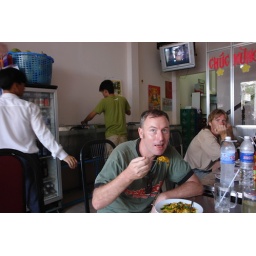
Can Tho - Charles eating snake, snakes in glass cabinet behind